Derbyshire and Staffordshire extension

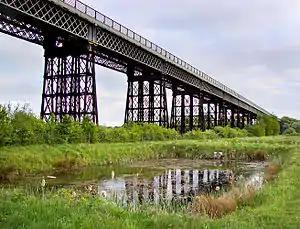
Bennerley Viaduct, Ilkeston

The continuation of the Derby part of the line, from Awsworth Junction to Derby and Burton-on-Trent was started in 1875. Beyond Awsworth junction there were two tunnels, Morley between West Hallam and Breadsall, and Mickleover. There were 11 viaducts including Derby Town viaduct, long. Bennerley Viaduct at Ilkeston was an exceptional structure: